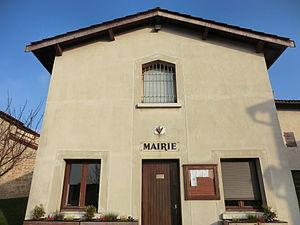
Saint-Jean-de-Thurigneux est une commune française, située dans le département de l'Ain en région Auvergne-Rhône-Alpes.